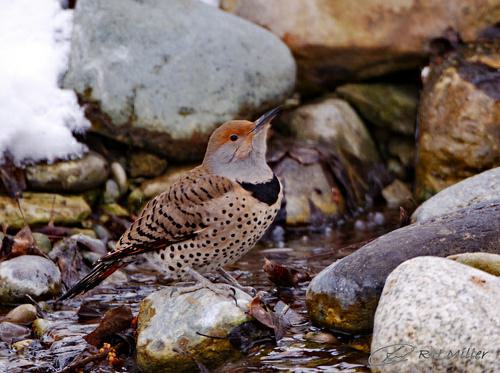
A photo of a northern flicker